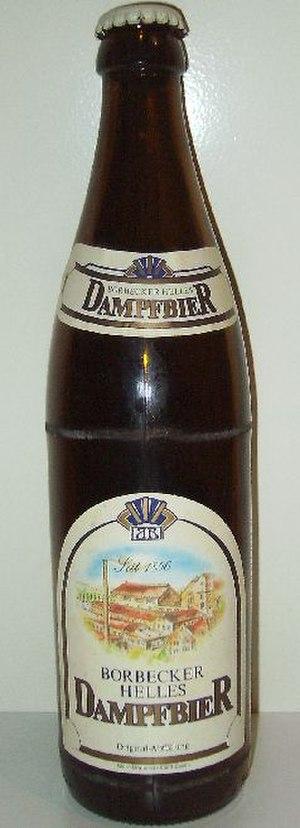
La dampfbier est un type de bière de fermentation haute originaire de Bavière, en Allemagne.